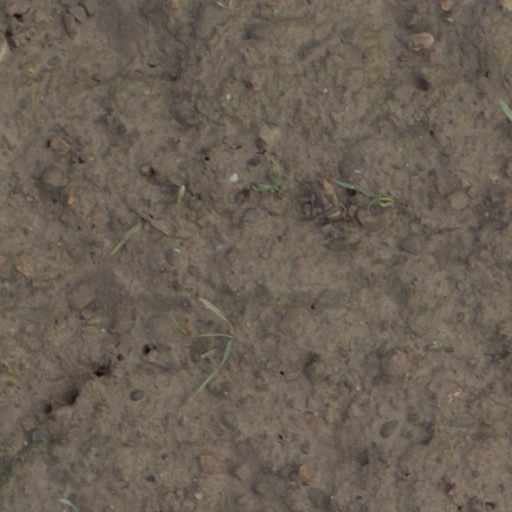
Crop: wheat